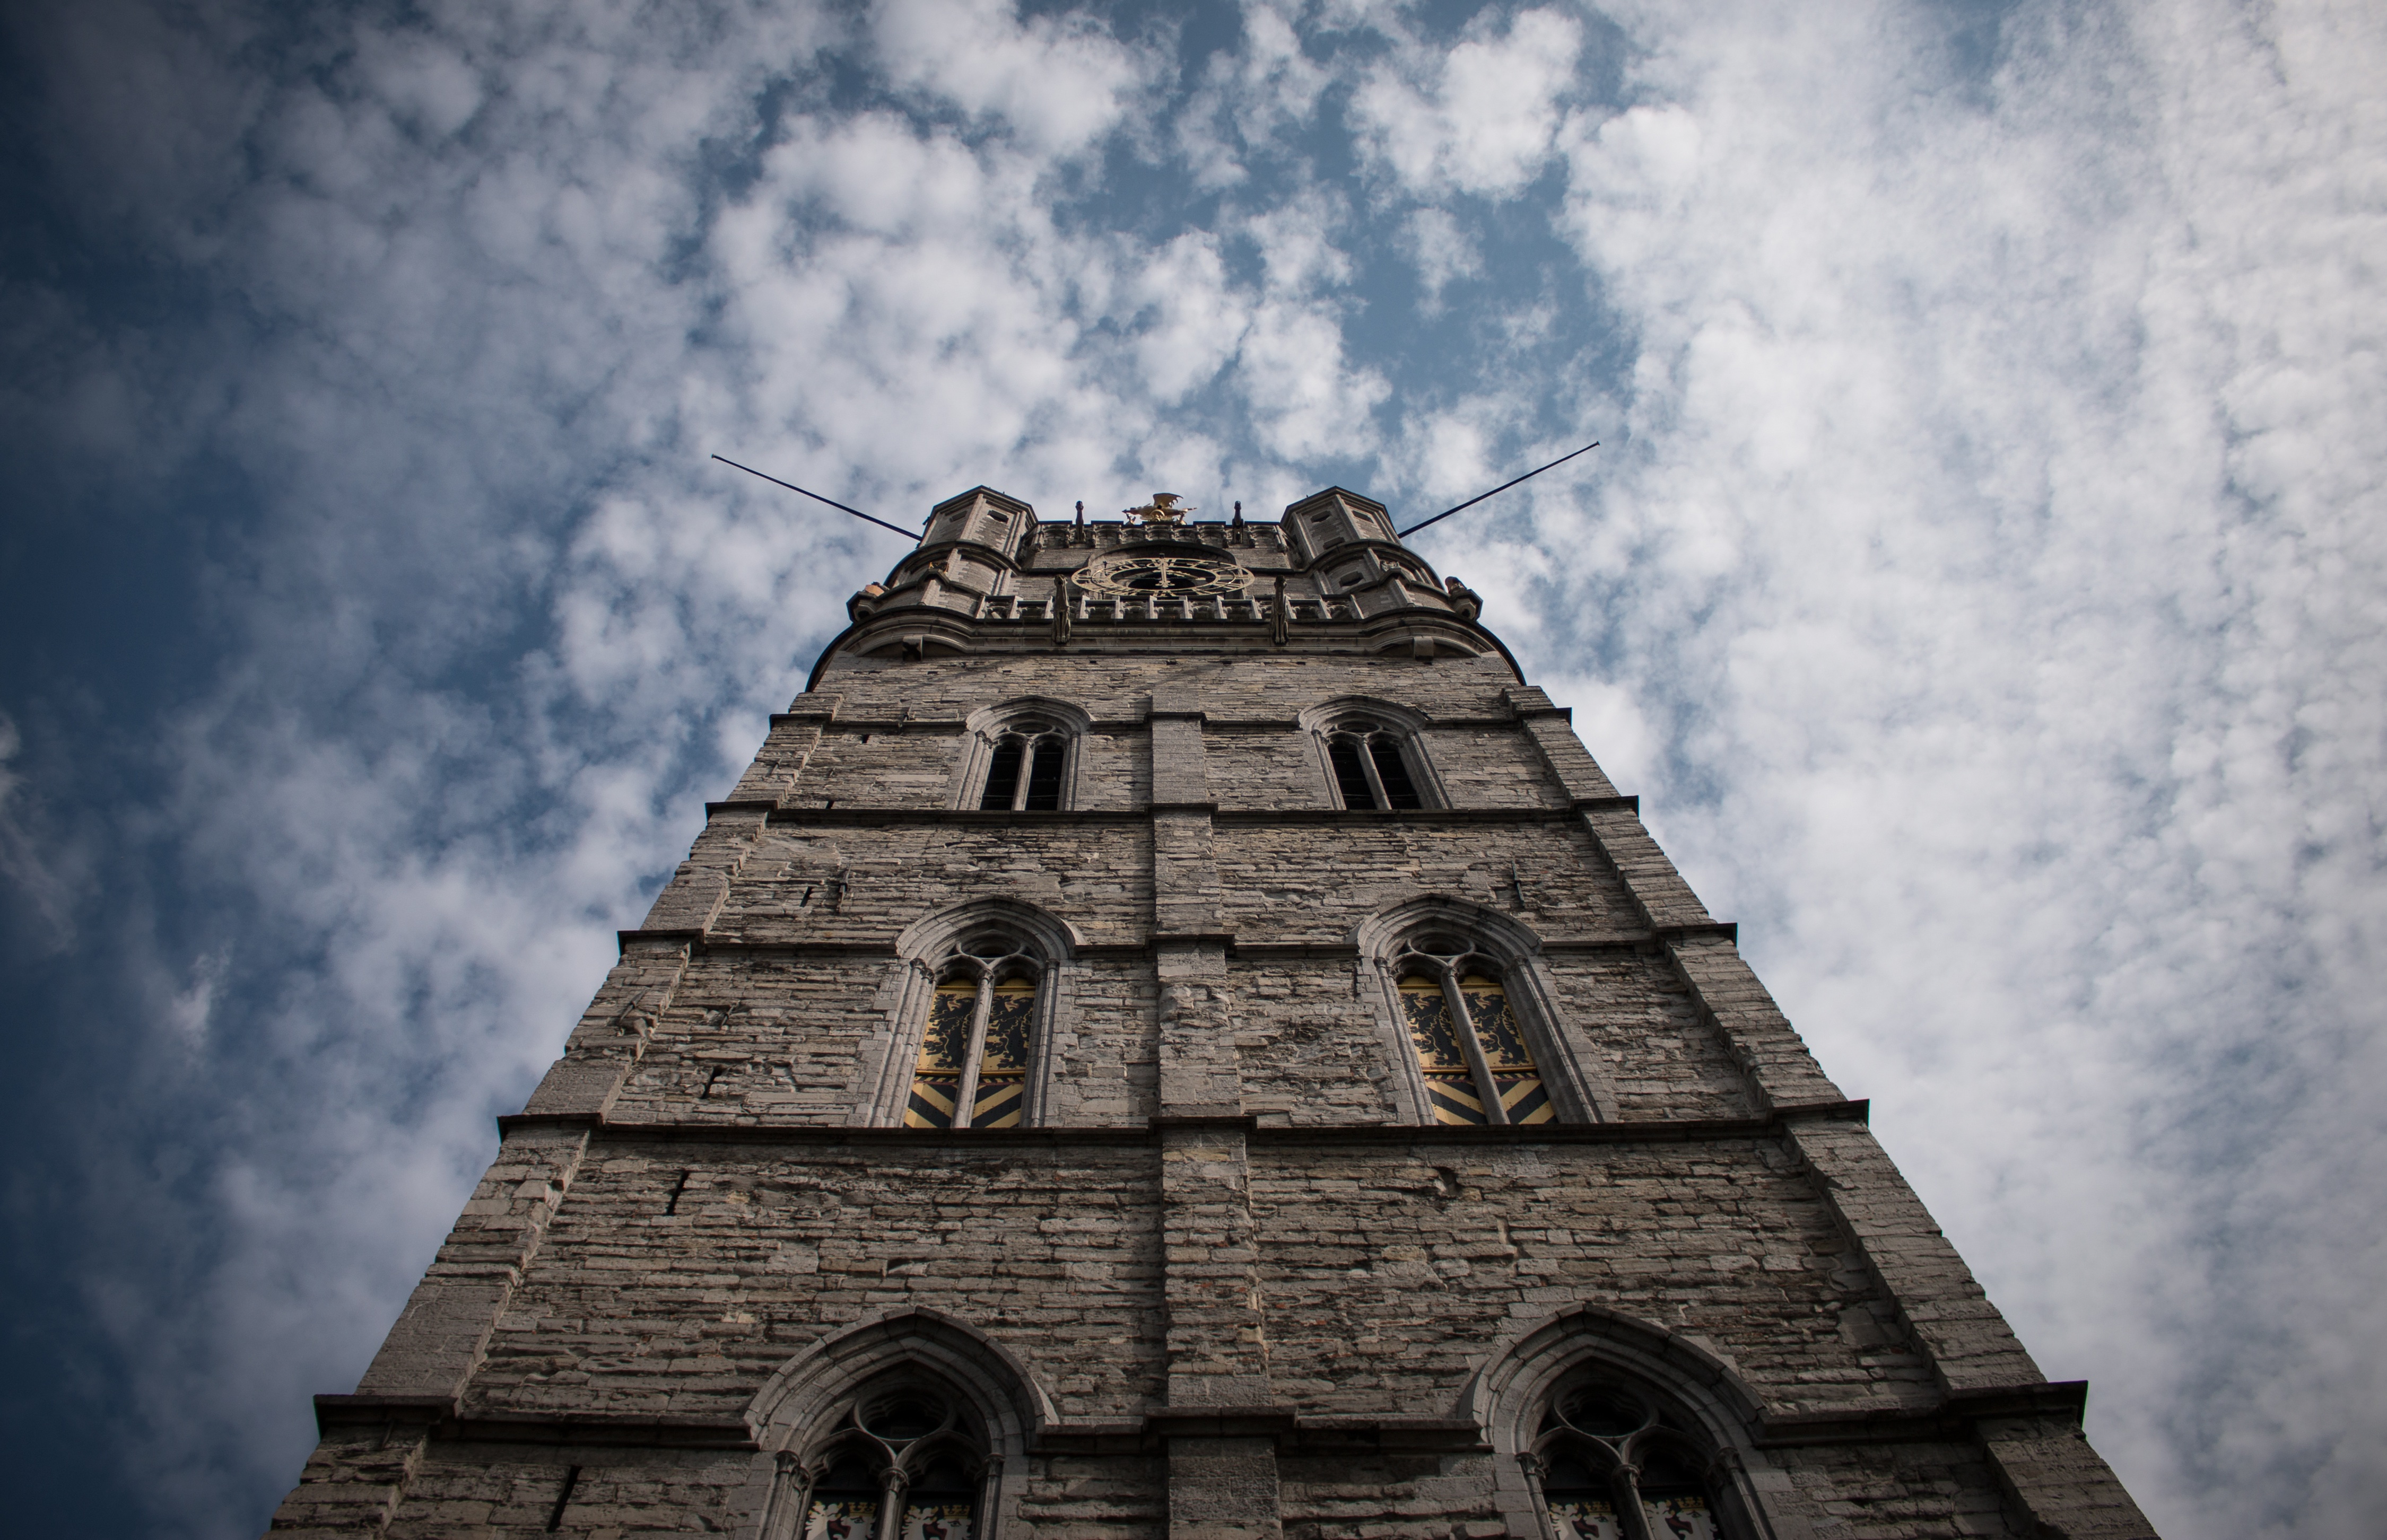
sky, landmark, building, place of worship, church, cloud, monument, temple, rock, ancient history, ruins, chapel